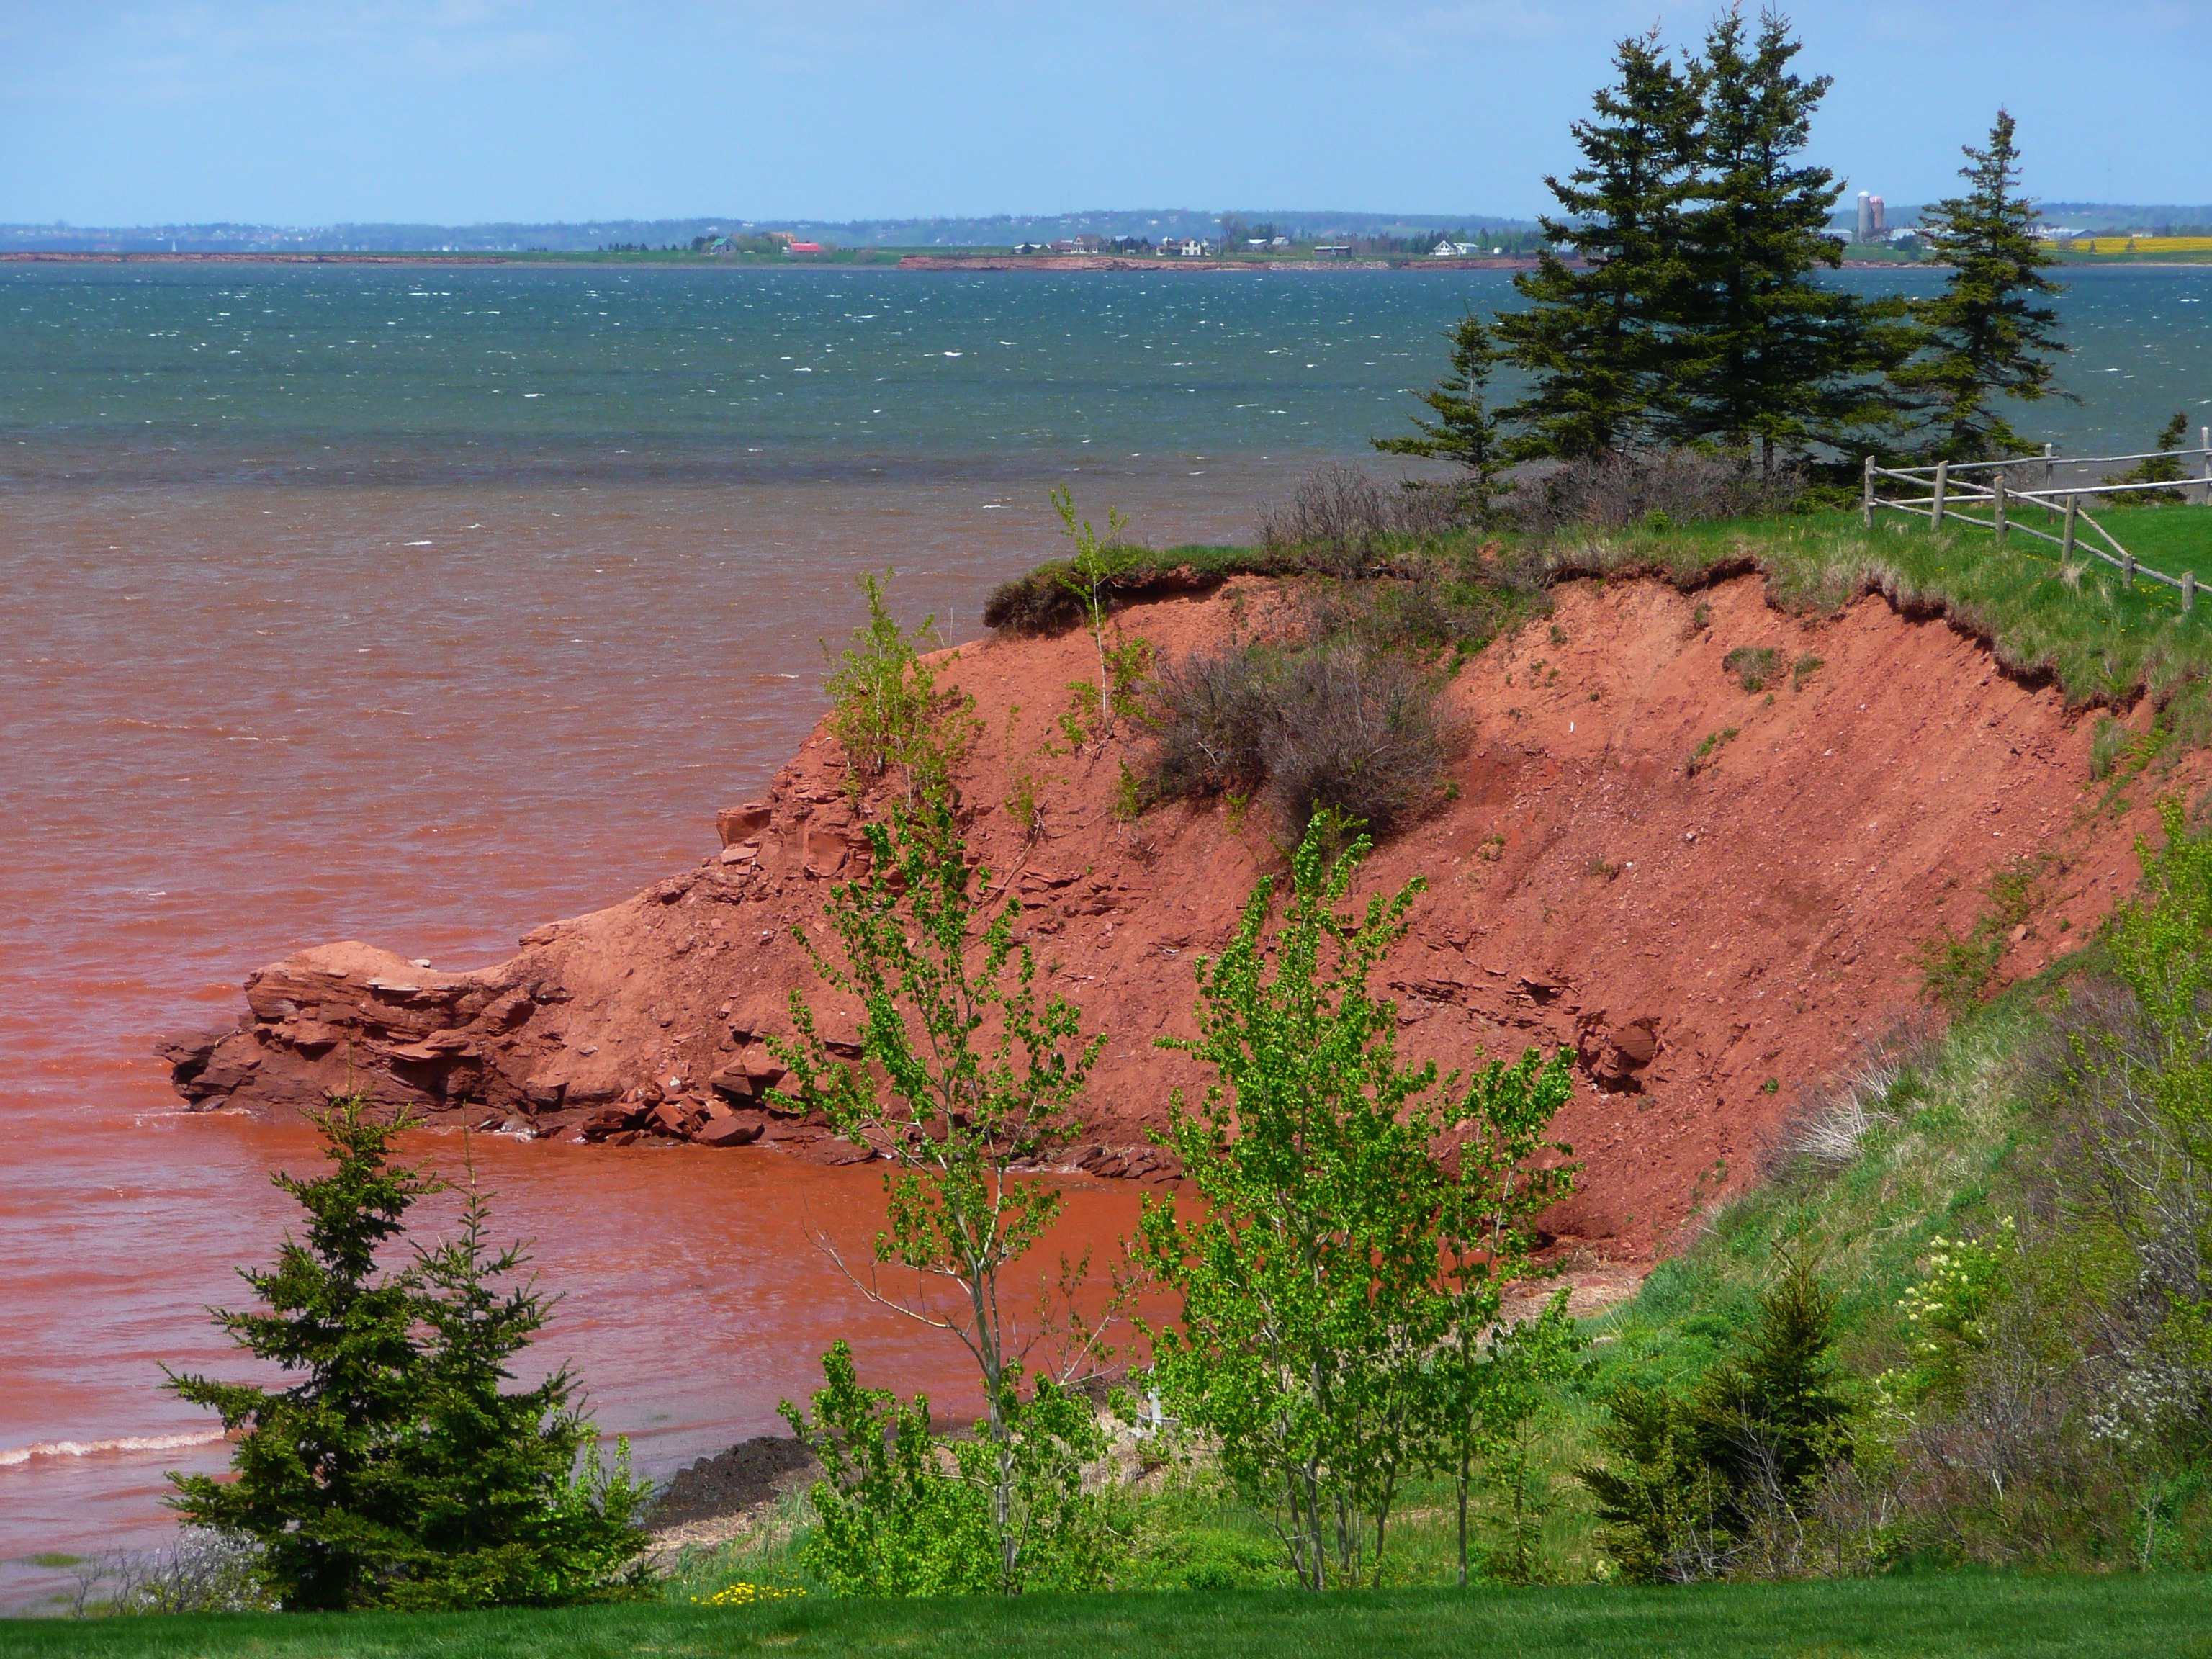
beach, sea, coast, tree, water, rock, ocean, shore, lake, coastline, shoreline, cliff, cove, seascape, bay, soil, reservoir, terrain, eroded, erosion, body of water, canada, cape, prince edward island